2020 Ukrainian local elections

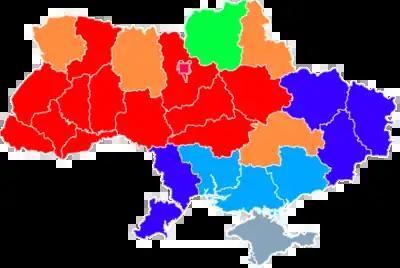
Summary of 2020 local elections - combined results of all oblast (province) councils' elections, raion (district) councils' elections in Donetsk' and Luhansk Oblast and the Kyiv City Council elections. Red and orange denote oblasts (and Kyiv as the city with special status) where pro-West parties got the most seats, blue and light blue denote oblasts where pro-Russian and euro-sceptical parties got the most seats. Green denotes oblasts where pro-West and pro-Russian/euro-sceptical parties got the same amount of seats.

Due to the new electoral system in which the elections were held, voting officials and the NGO Committee of Voters of Ukraine warned that the official publication of the election results would probably take several days.